Question: Please indicate a possible affordance area of the fork that can be used for holding
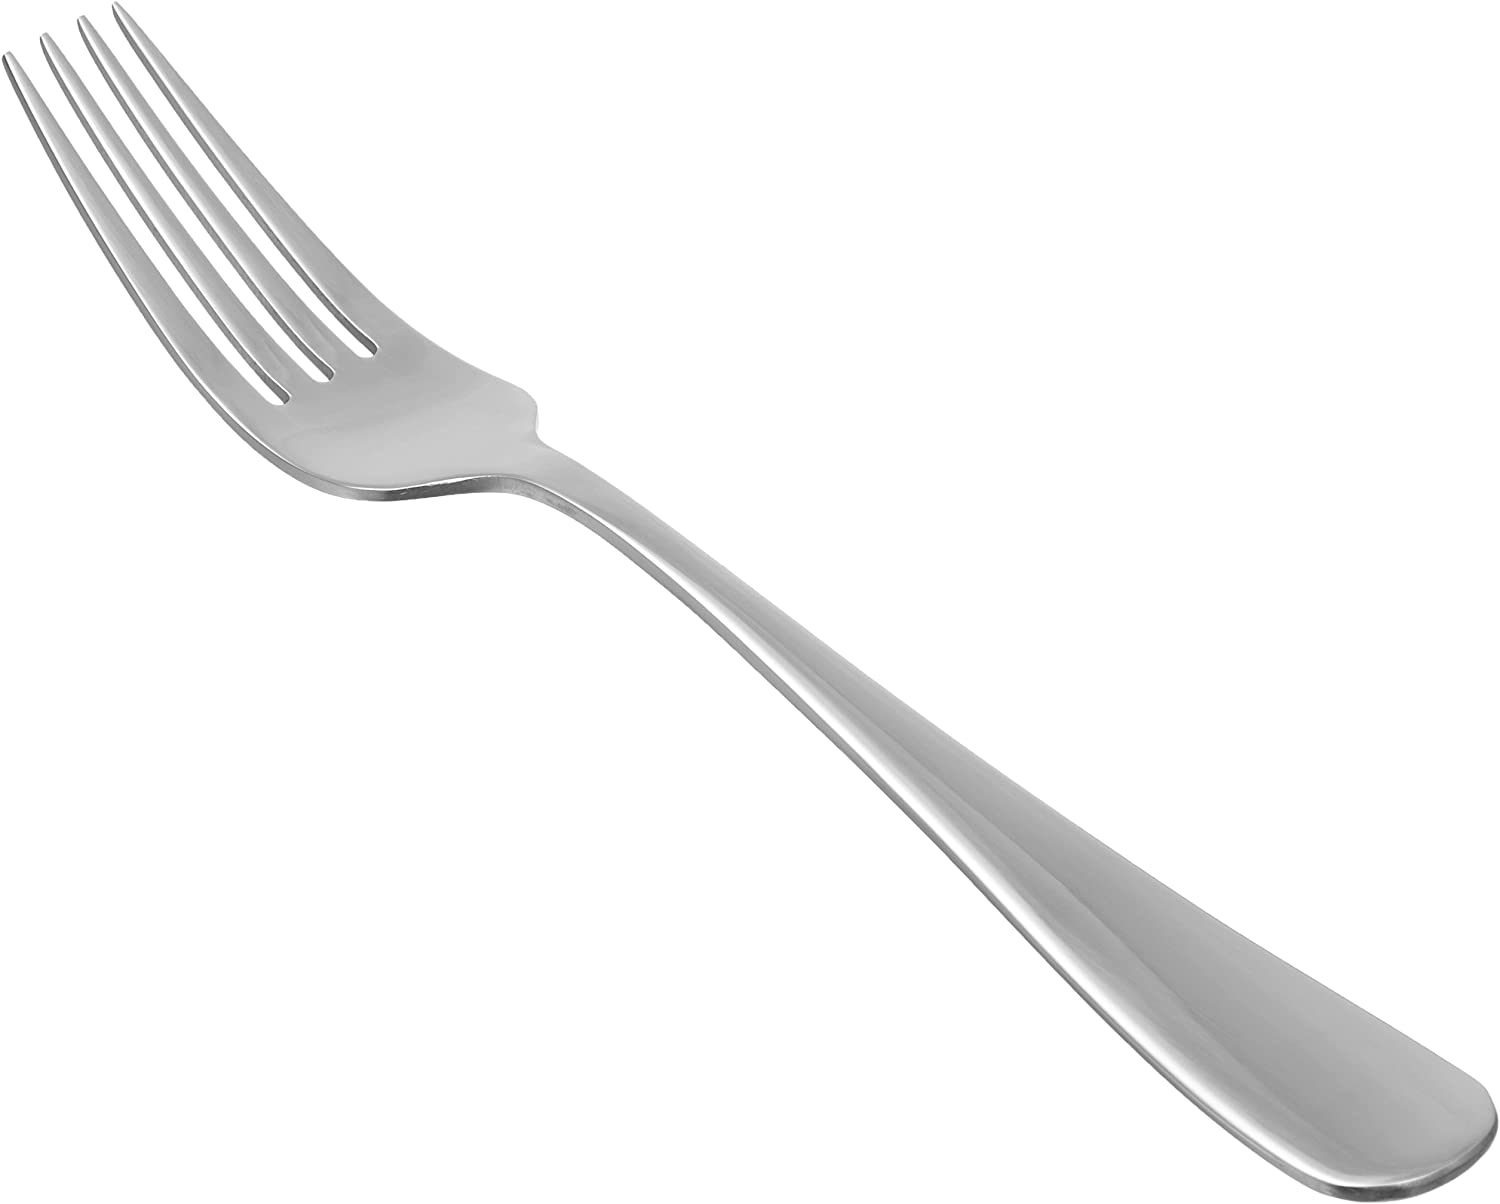
Answer: [860.913, 738.025, 1485.933, 1159.356]